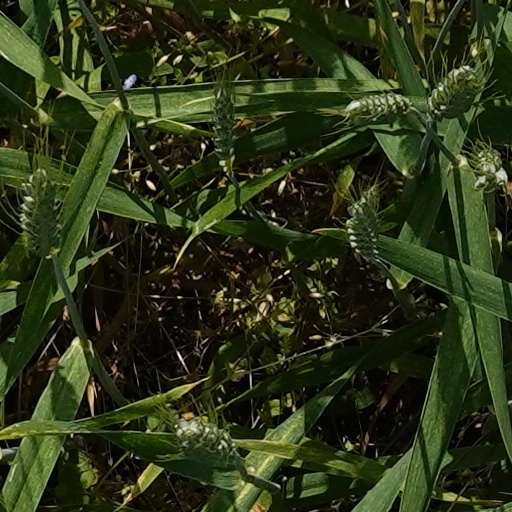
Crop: wheat